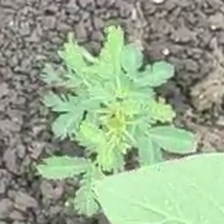
Weed species: Dwarf_cassia_(Chamaecrista pumila)